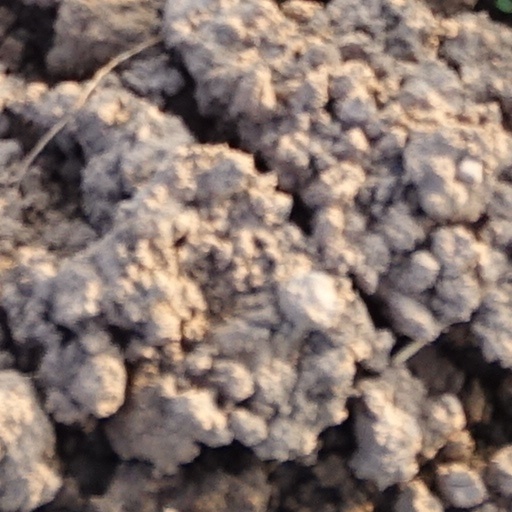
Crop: wheat